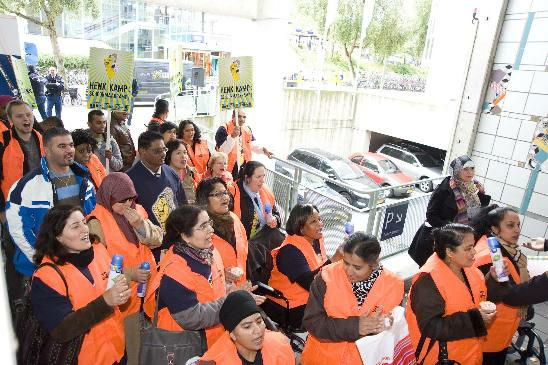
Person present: Yes